José Manuel Losada

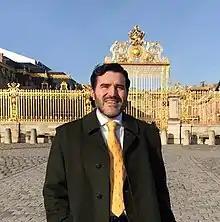

José Manuel Losada (born 1962) is a Spanish literary theorist with a specialization in the fields of myth criticism and comparative literature. Within these fields he has published several books in Spanish, French and English.